Music of Spain

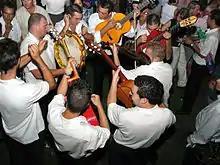
"Panda de Verdiales" in Málaga

Artists like Enrique Iglesias and Alejandro Sanz have become successful internationally winning major music awards such as the Grammy Award. As Spanish is commonly spoken in Spain and most of Latin America, music from both regions have been able to crossover with each other. According to the Sociedad General de Autores y Editores (SGAE), Spain is the largest Latino music market in the world. As a result, the Latin music industry encompasses Spanish-language music from Spain. The Latin Academy of Recording Arts & Sciences, the organization responsible for the Latin Grammy Awards, includes music from Spain including a category for Best Flamenco Album with voting members living in the country.